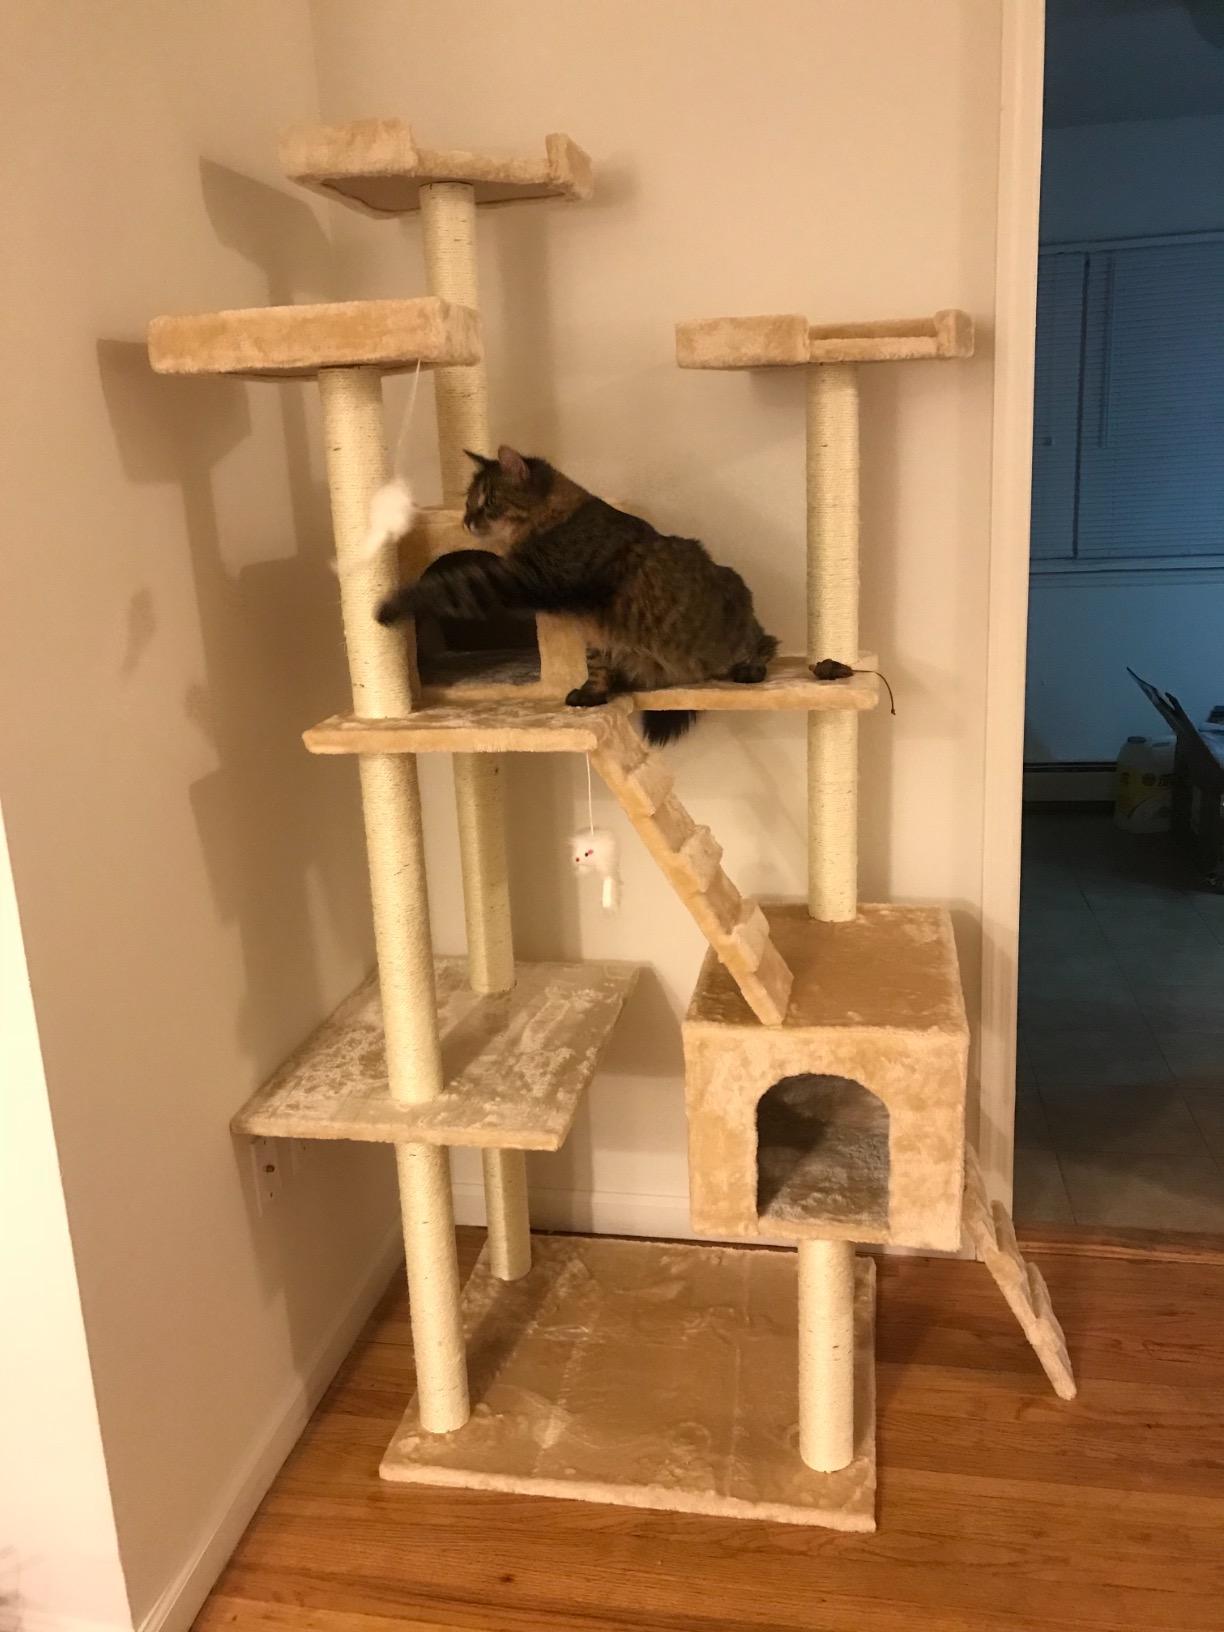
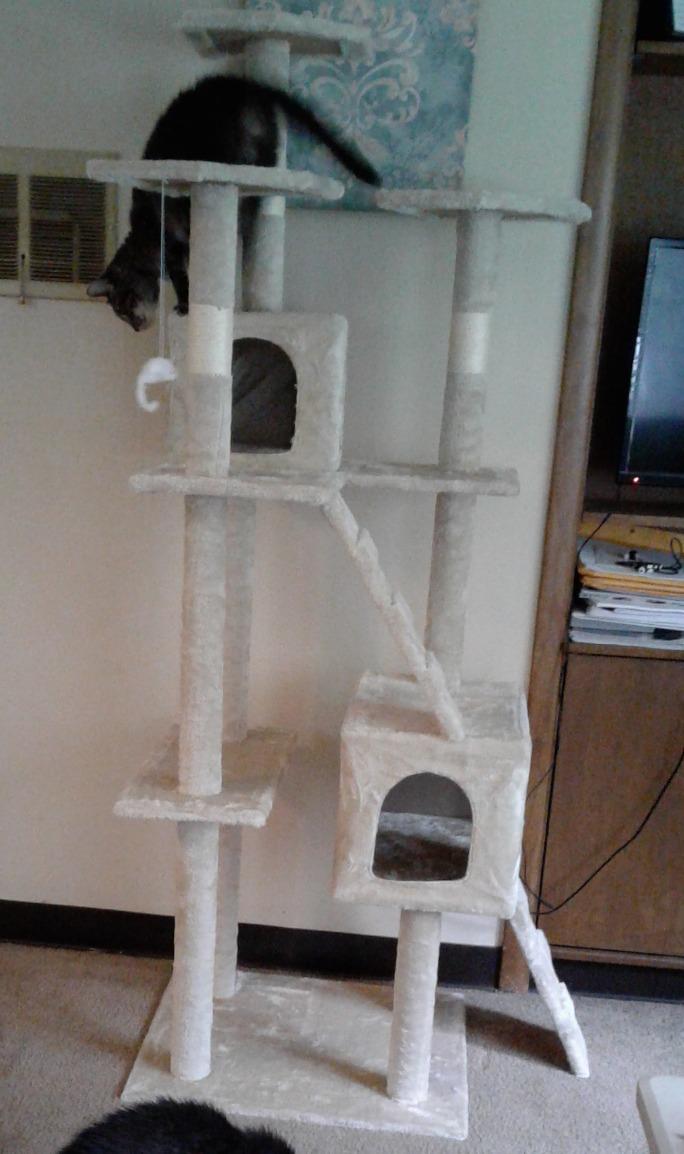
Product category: items_cat tree
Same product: yes